Jonathan Carroll

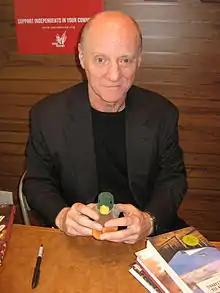
Carroll in 2008

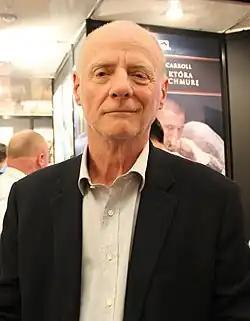
JCarroll in Poland (2012)

Jonathan Samuel Carroll (born January 26, 1949) is an American fiction writer primarily known for novels that may be labelled magic realism, slipstream or contemporary fantasy. He has lived in Austria since 1974.